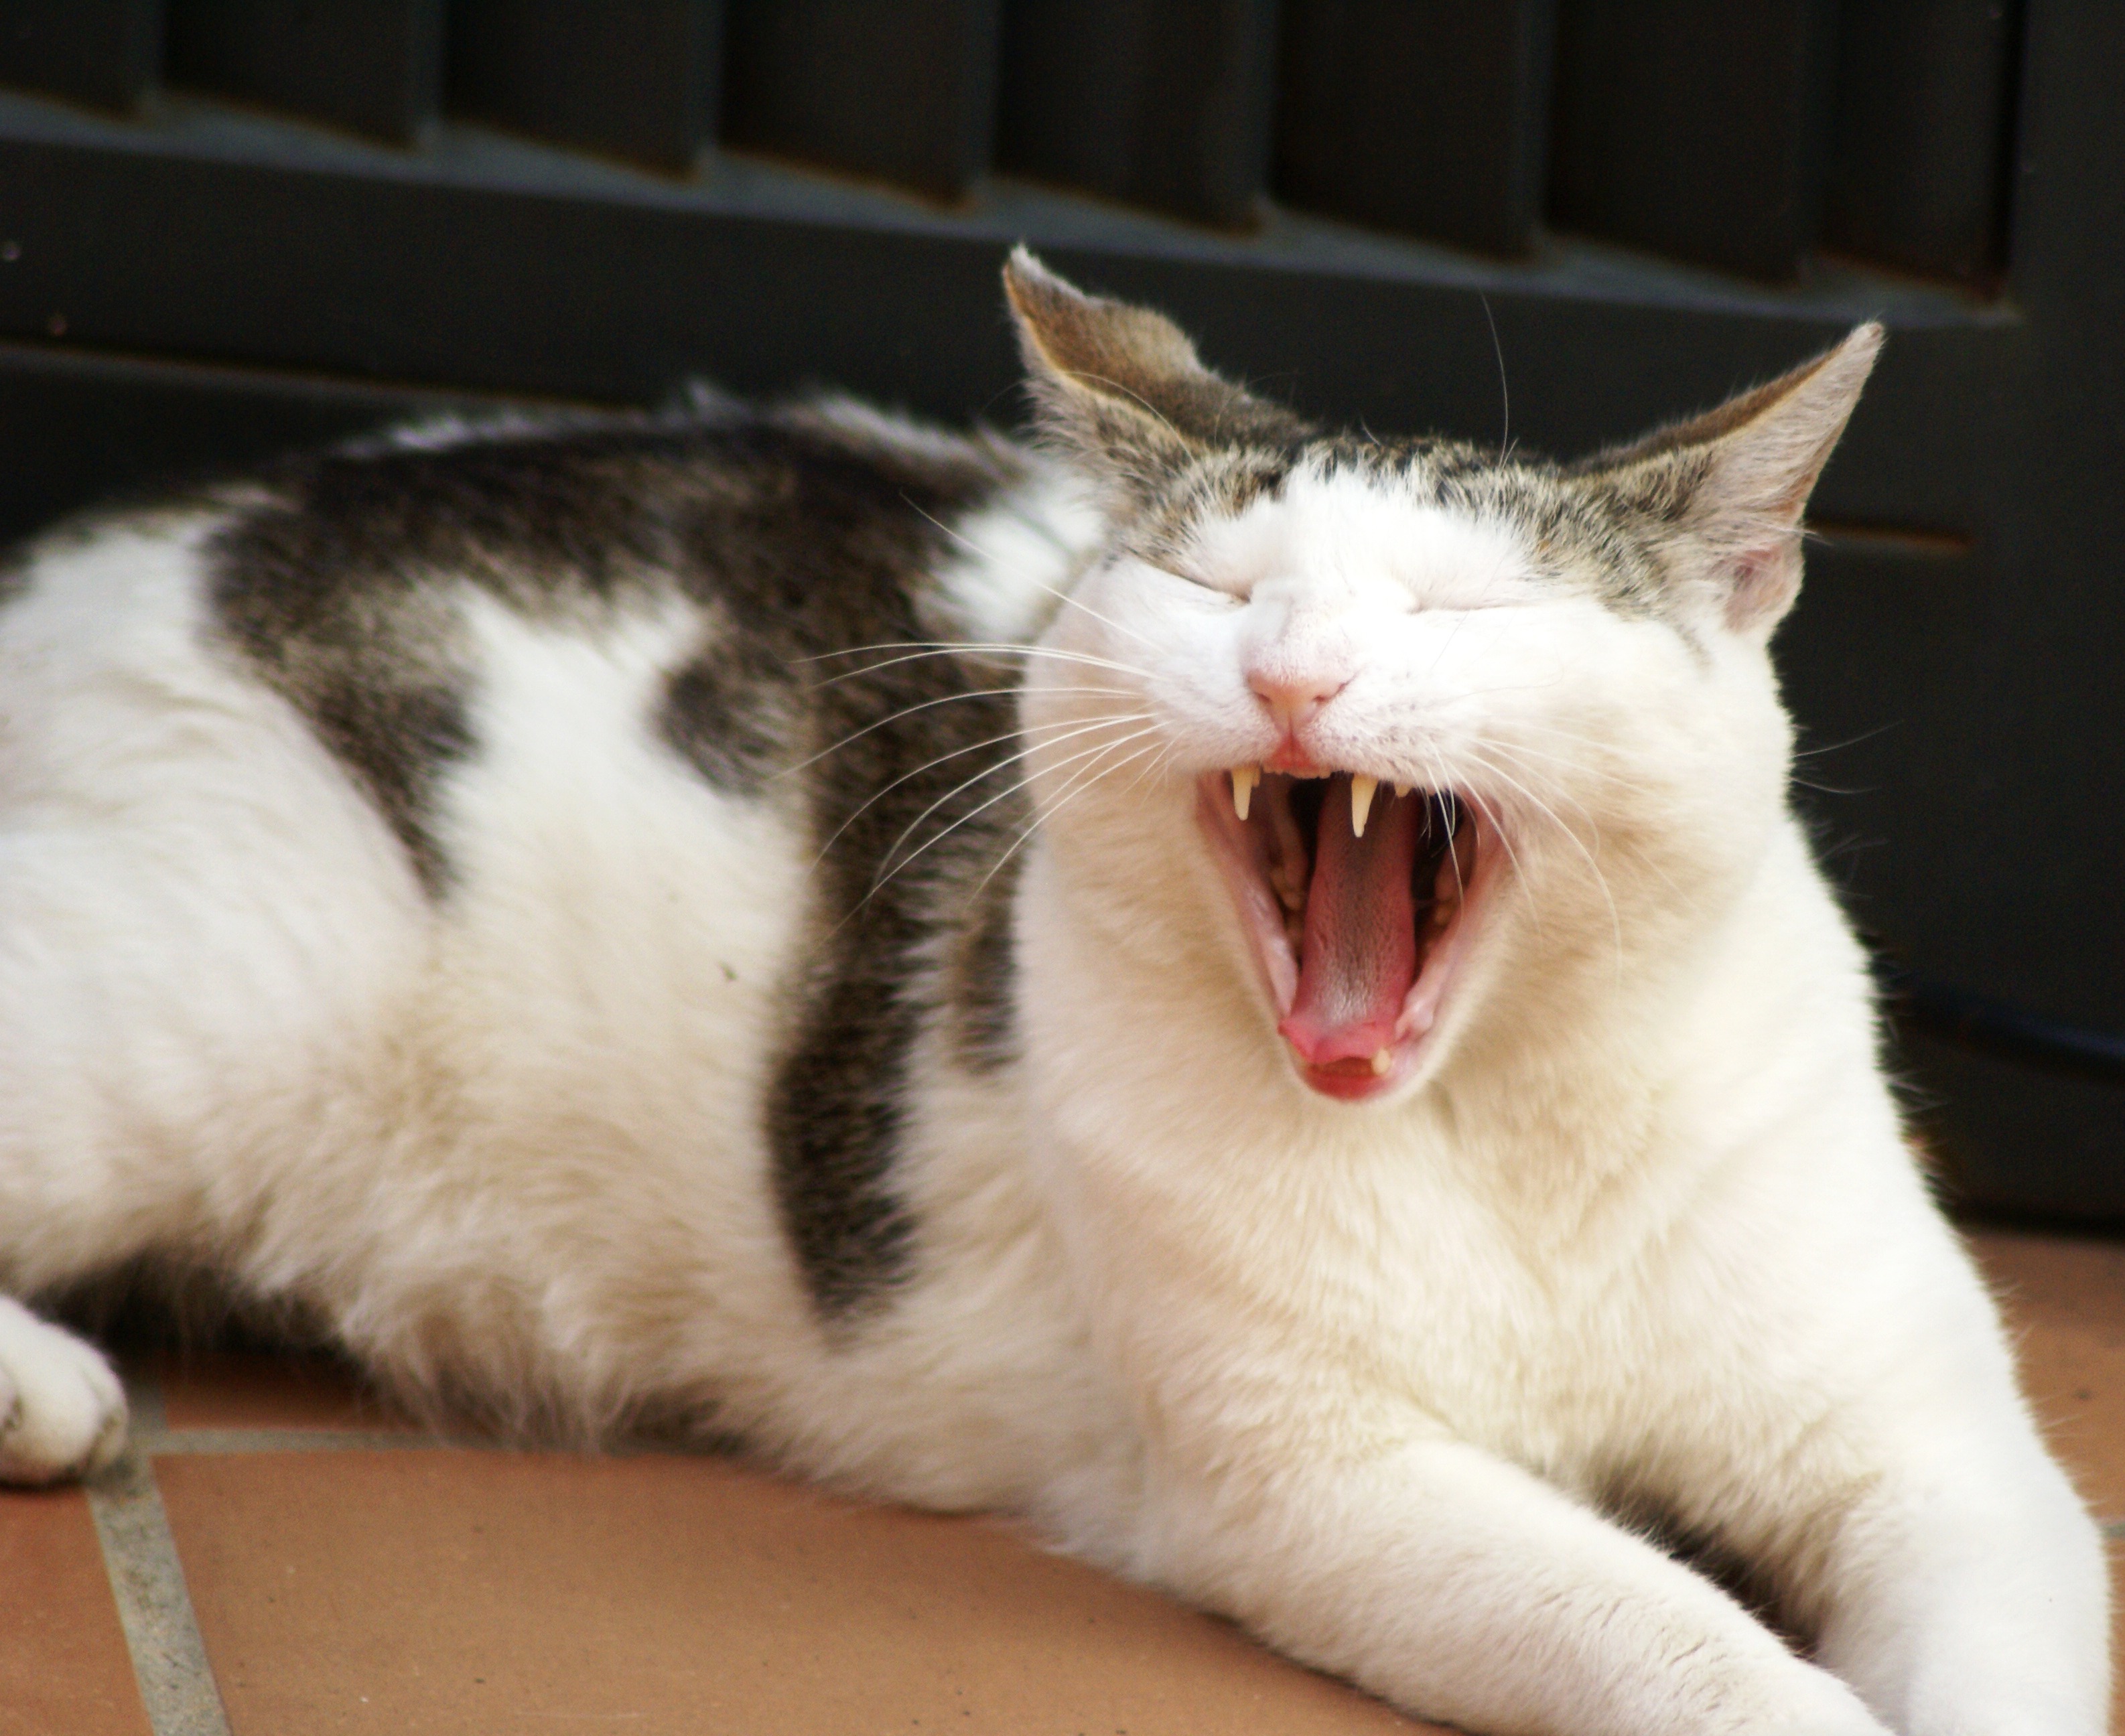
pet, cat, feline, mammal, yawn, nose, whiskers, mammals, skin, vertebrate, teeth, cat face, norwegian forest cat, european shorthair, small to medium sized cats, cat like mammal, domestic short haired cat